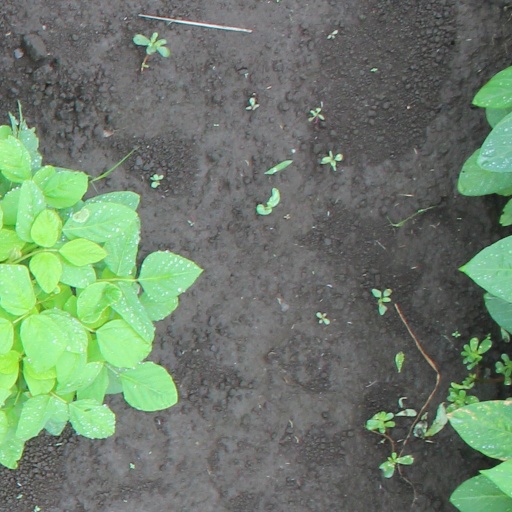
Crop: soybean